RIM-162 ESSM

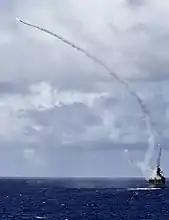
The Australian frigate firing two ESSMs in 2016

US operational evaluation was conducted in July 2002 aboard . Initial operational capability did not occur until later.